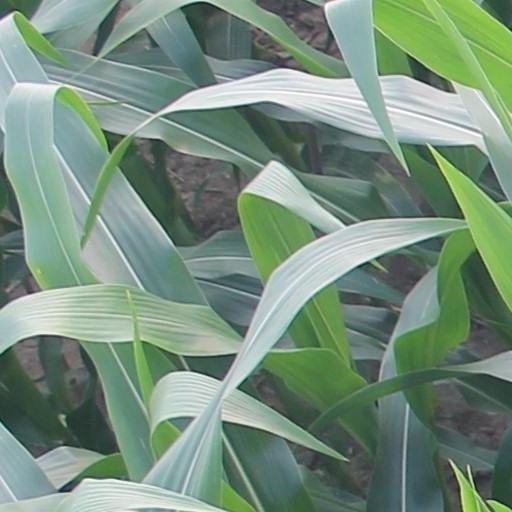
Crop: maize; corn